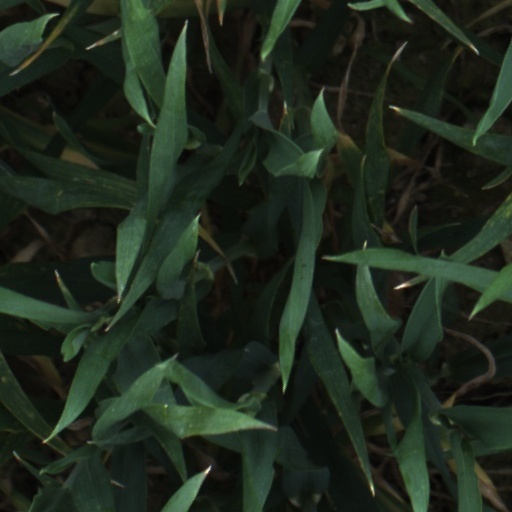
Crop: wheat